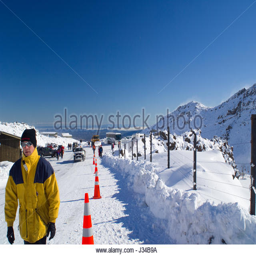
ski area on a clear and windy morning .